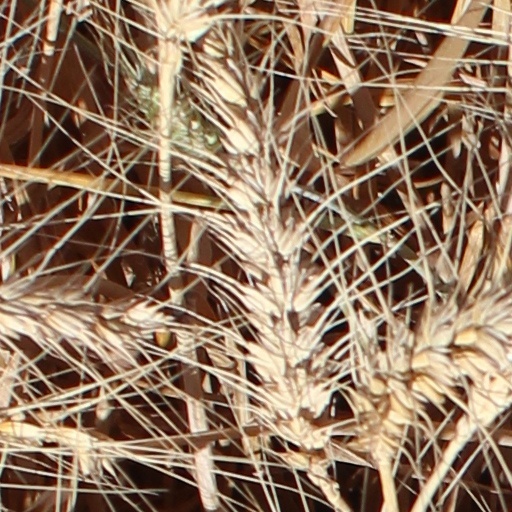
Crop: wheat